Katey Sagal

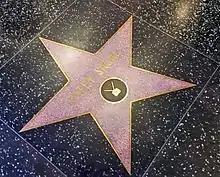
Sagal's star on the Hollywood Walk of Fame

From 2008 to 2014, Sagal starred as Gemma Teller Morrow on the TV show "Sons of Anarchy", whose creator, Kurt Sutter, she had married in 2004, four years before the series premiered. In January 2009, Sagal reunited with David Faustino (who had played her son Bud Bundy in "Married... with Children") for an episode of Faustino's show "Star-ving". In 2010, she appeared twice more on "Lost". In 2009, she starred in the film "House Broken" with Danny DeVito. In 2010, she returned to the stage in Randy Newman's musical "Harps & Angels".